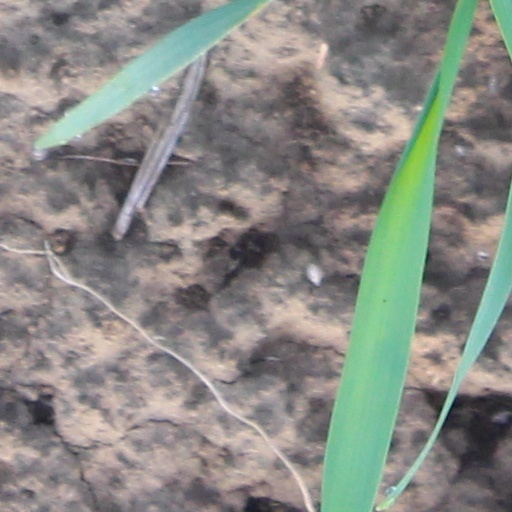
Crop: wheat